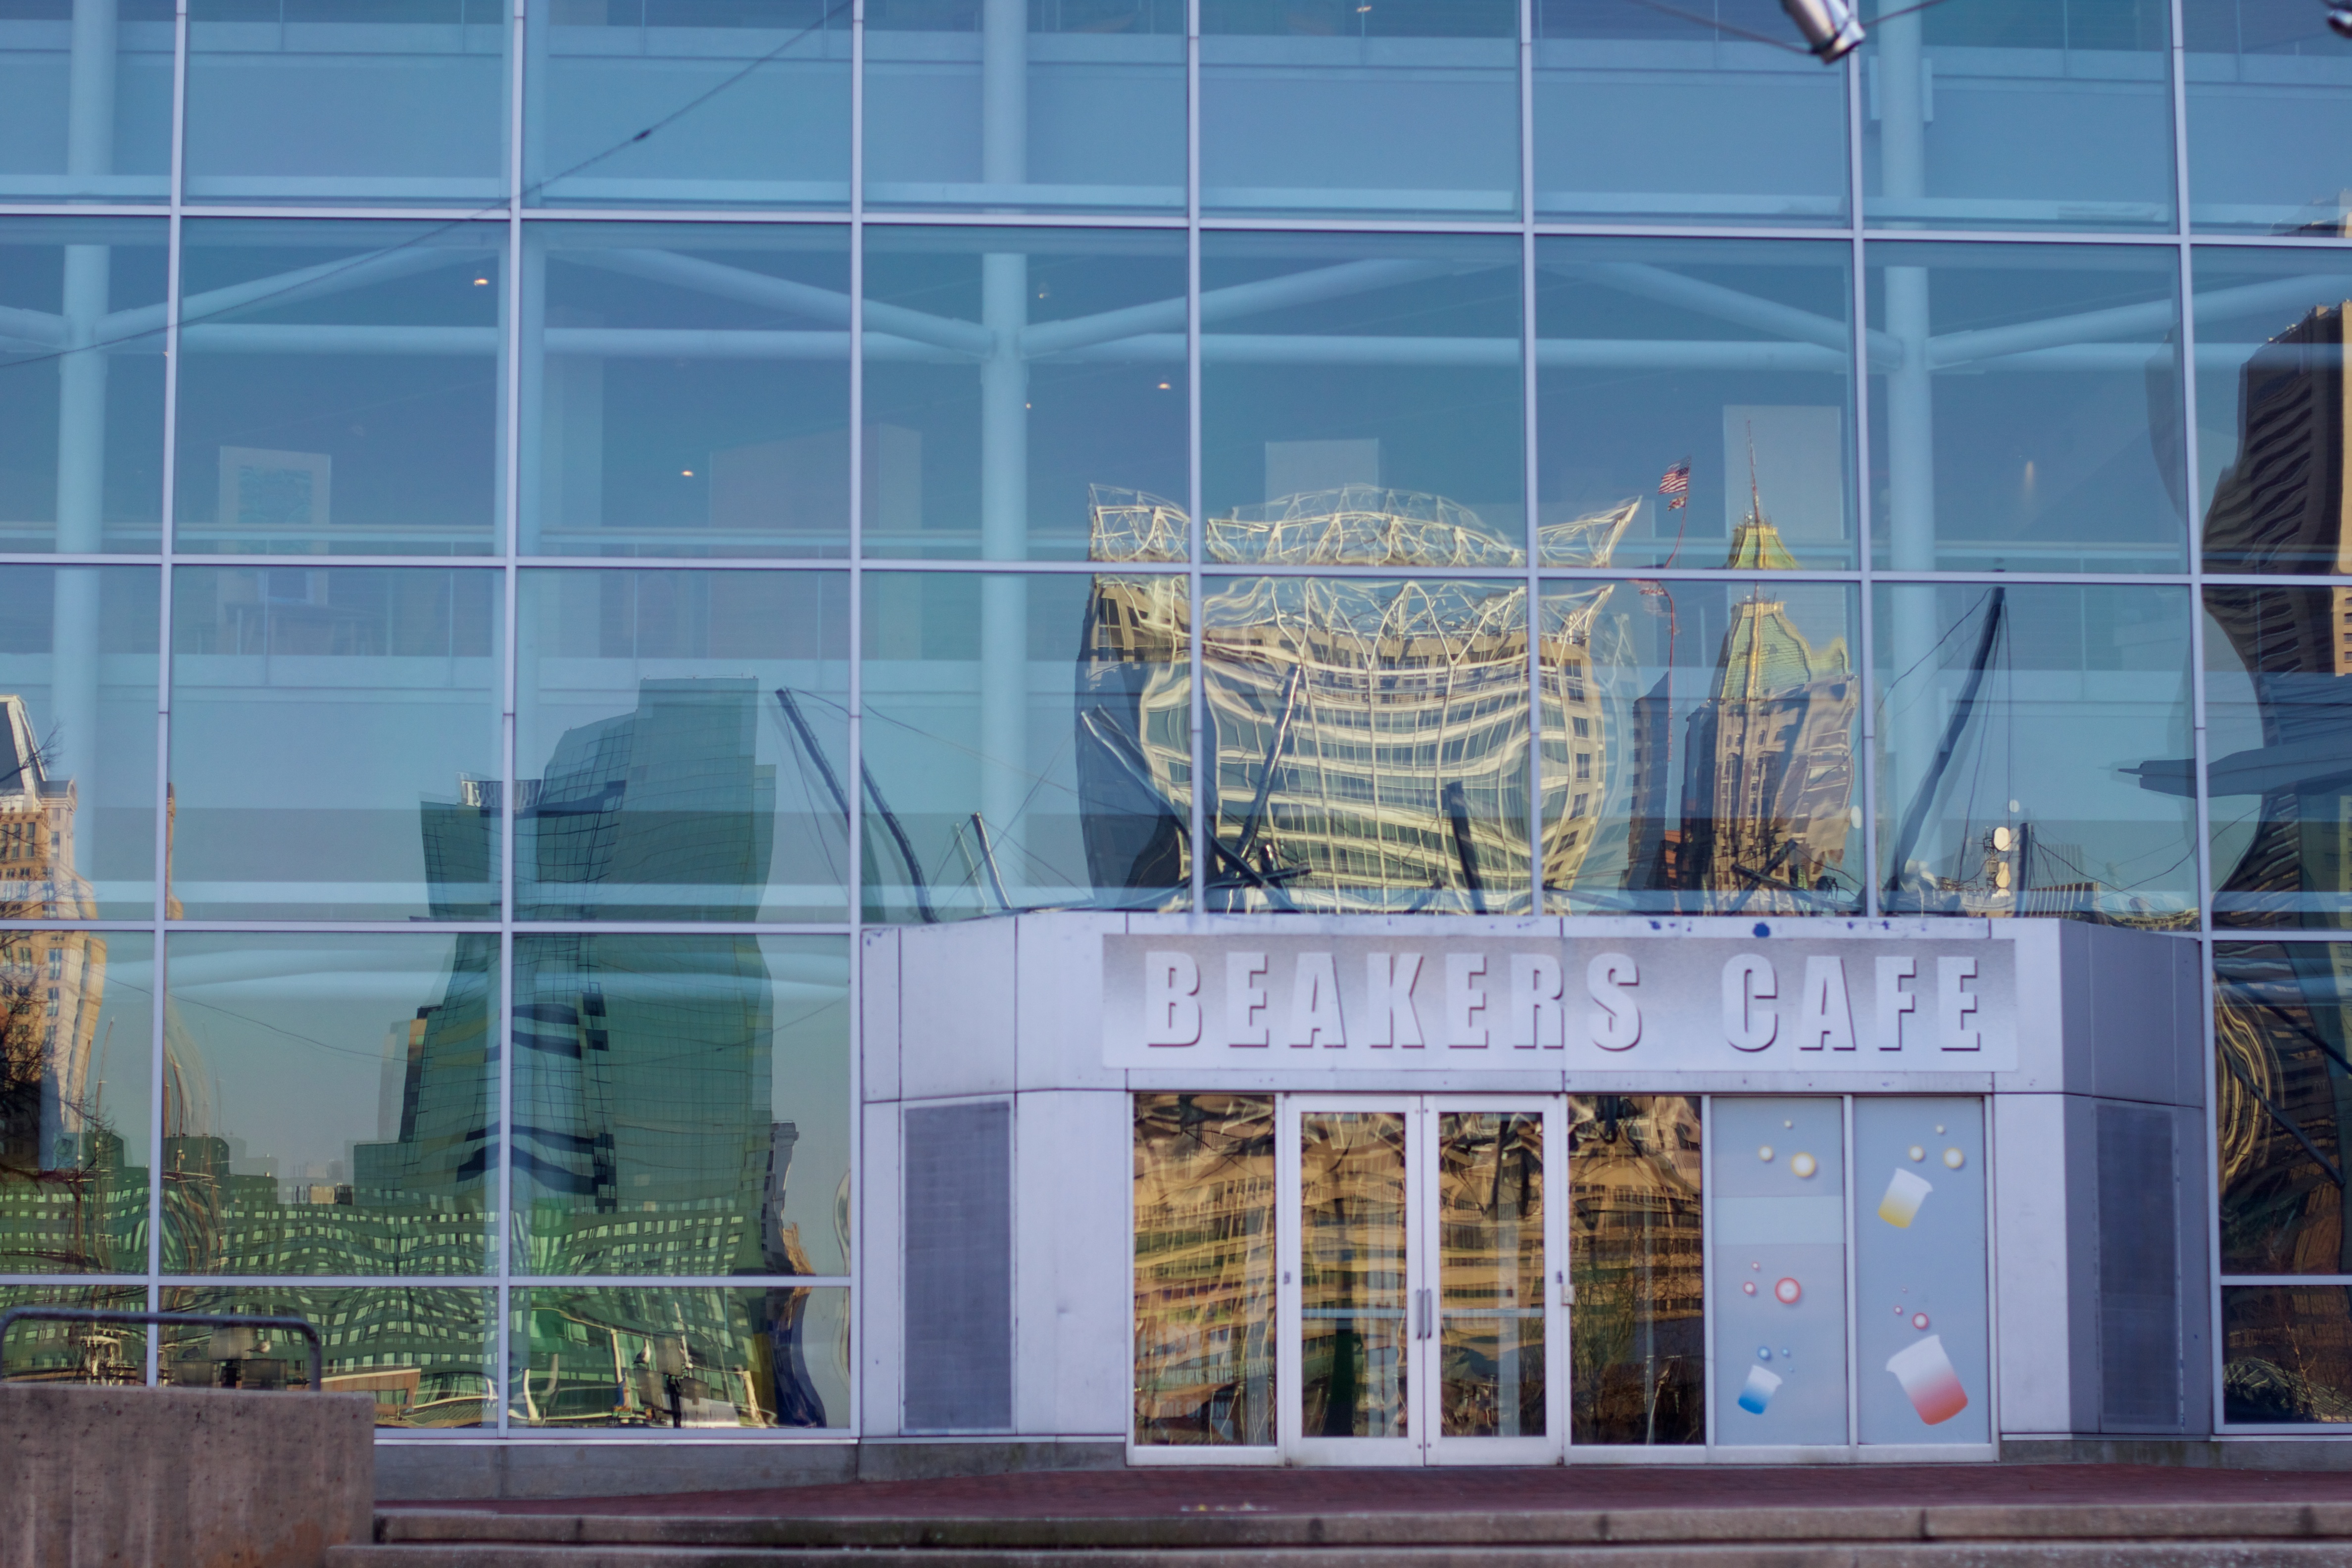
architecture, downtown, facade, tourist attraction, headquarters